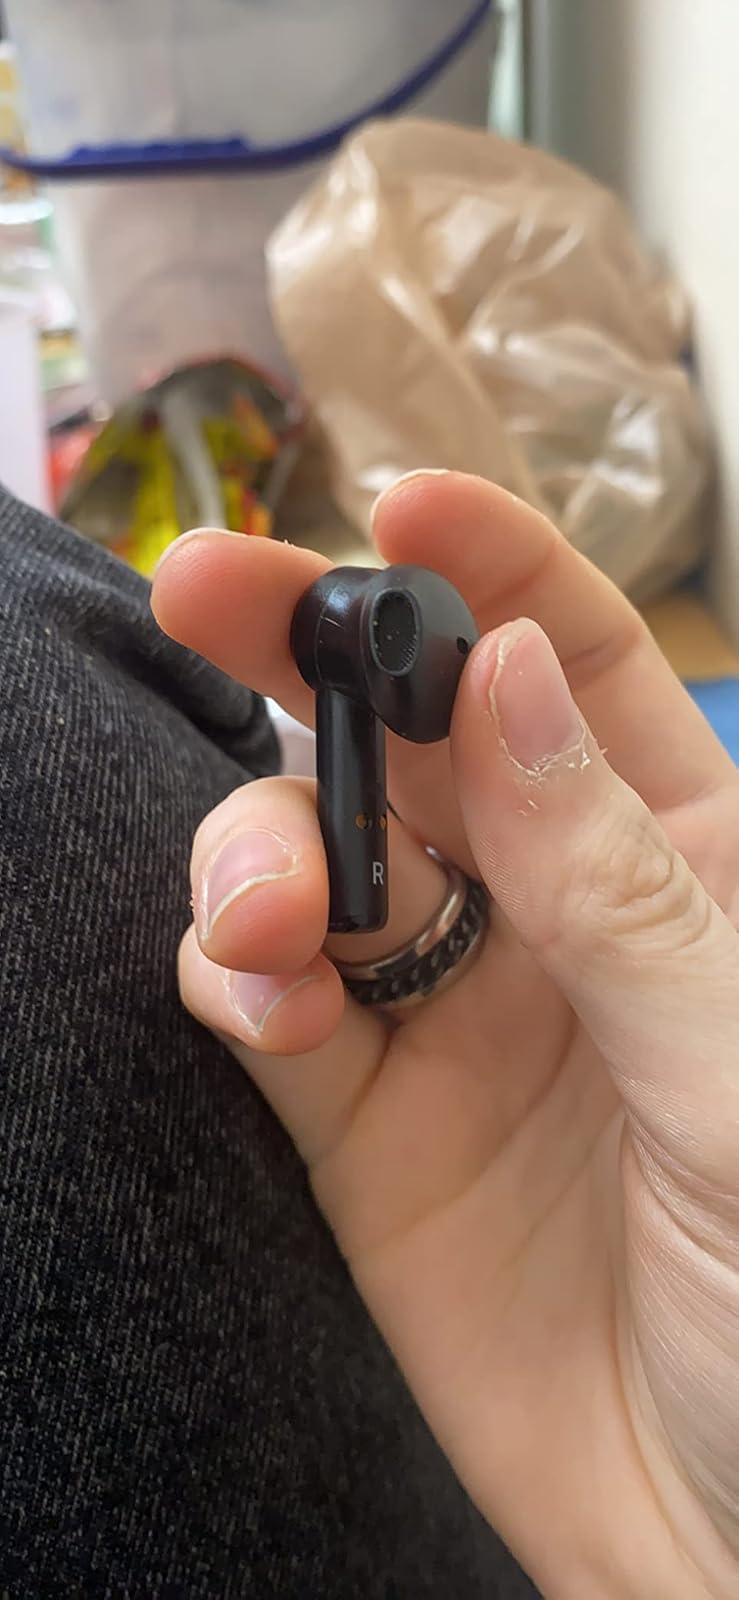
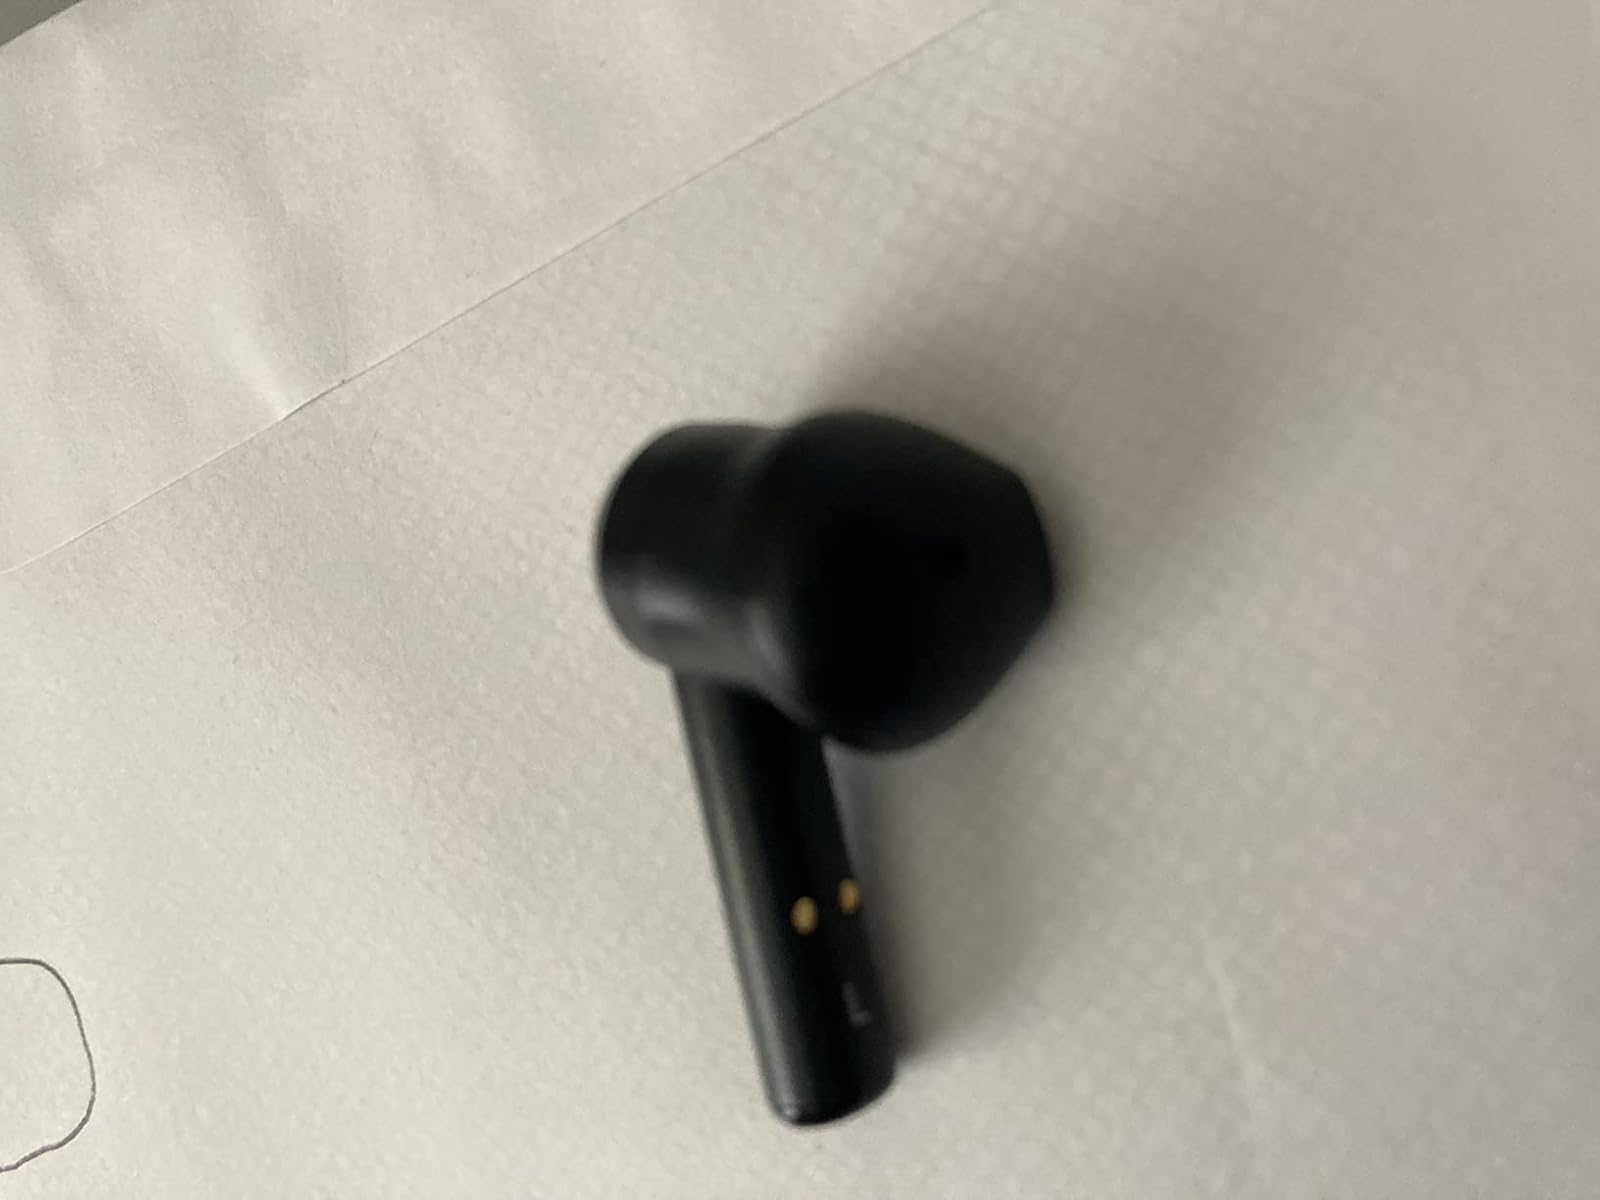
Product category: earbuds
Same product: yes